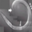
Label: worm